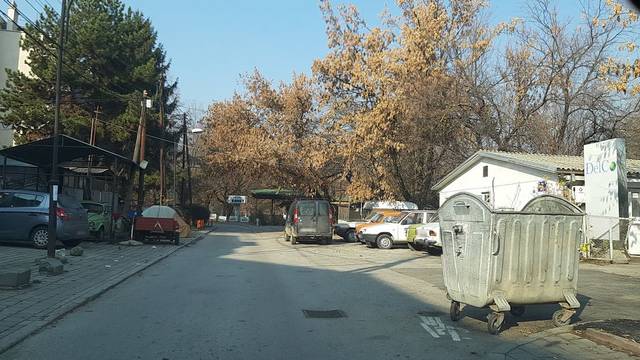
Region: Serbia
Coordinates: 42.003, 21.425